Eva Kinney Griffith

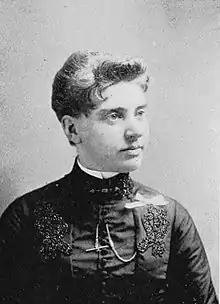
"A Woman of the Century"

Eva Kinney Griffith Miller (Kinney; after first marriage, Griffith; after second marriage, Miller; November 8, 1852 – 1918) was an American journalist, temperance activist, novelist, newspaper editor, and journal publisher.